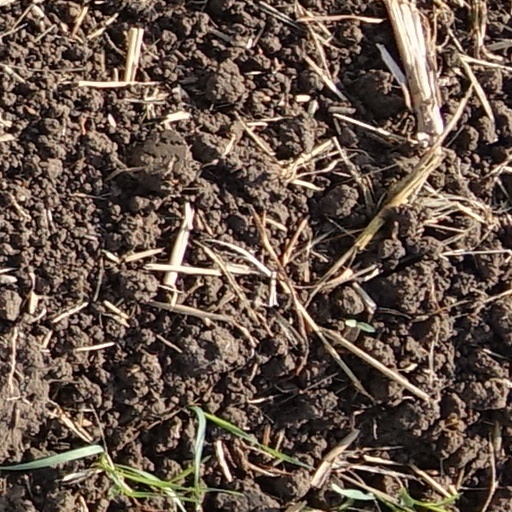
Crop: wheat